Worldwide usage of police dogs

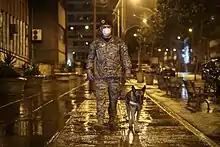
A member of the Peruvian Army with a police dog enforces curfew during the COVID-19 pandemic in Peru

Peru recruits various canine units for various governmental, military and police operations. The National Service of Agrarian Health (SENASA) of the Ministry of Agriculture and Irrigation has the Canine Brigade of Plant Health that detects plants that may violate phytosanitary trade practices and to prevent the contraband importation of pests in plants and fruit. The brigade is present at Jorge Chávez International Airport and in Peruvian territory.